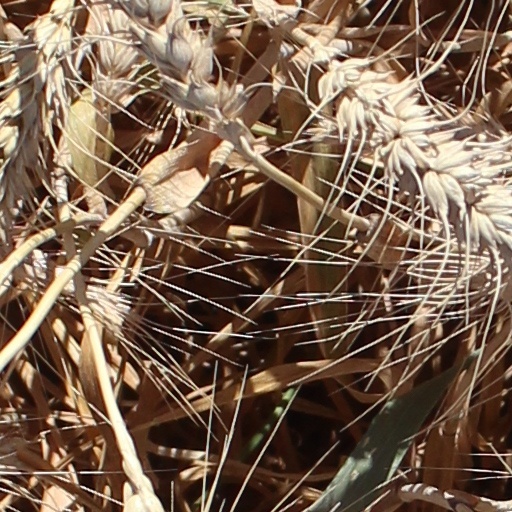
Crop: wheat